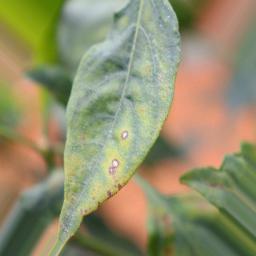
Label: cercospora